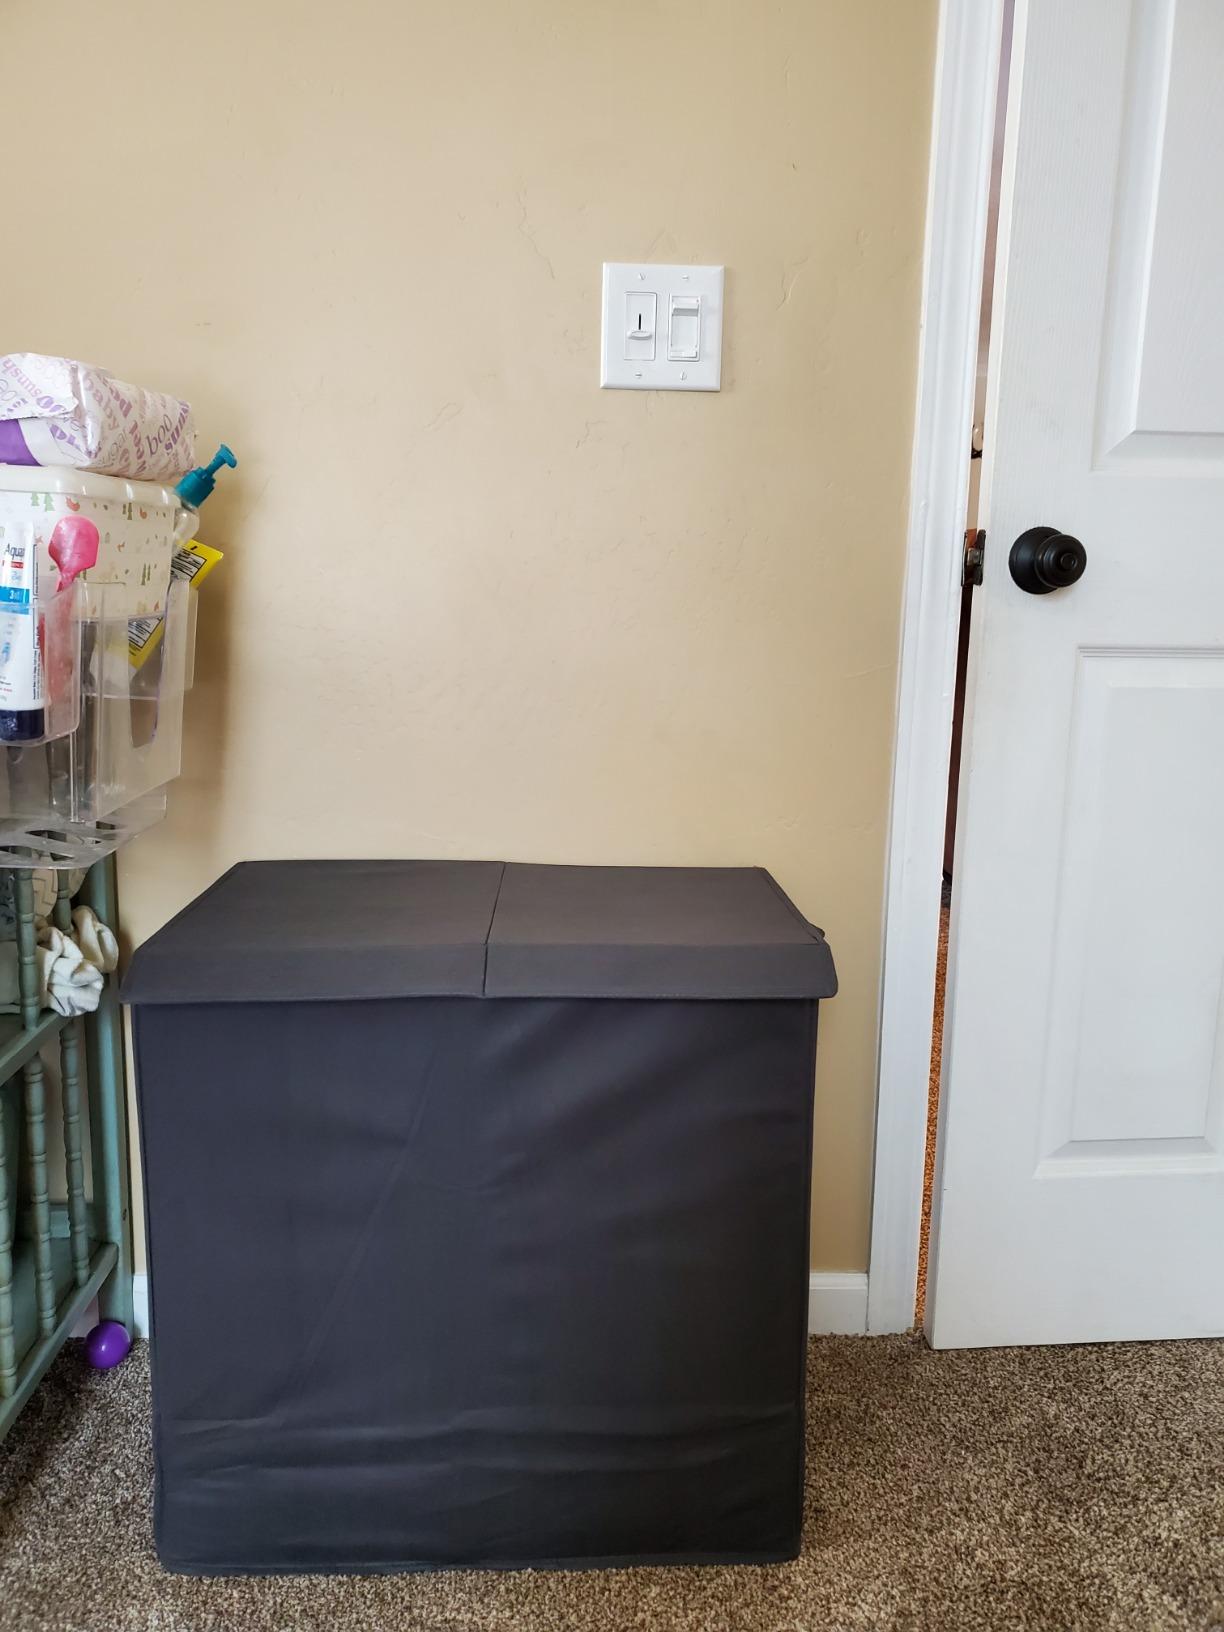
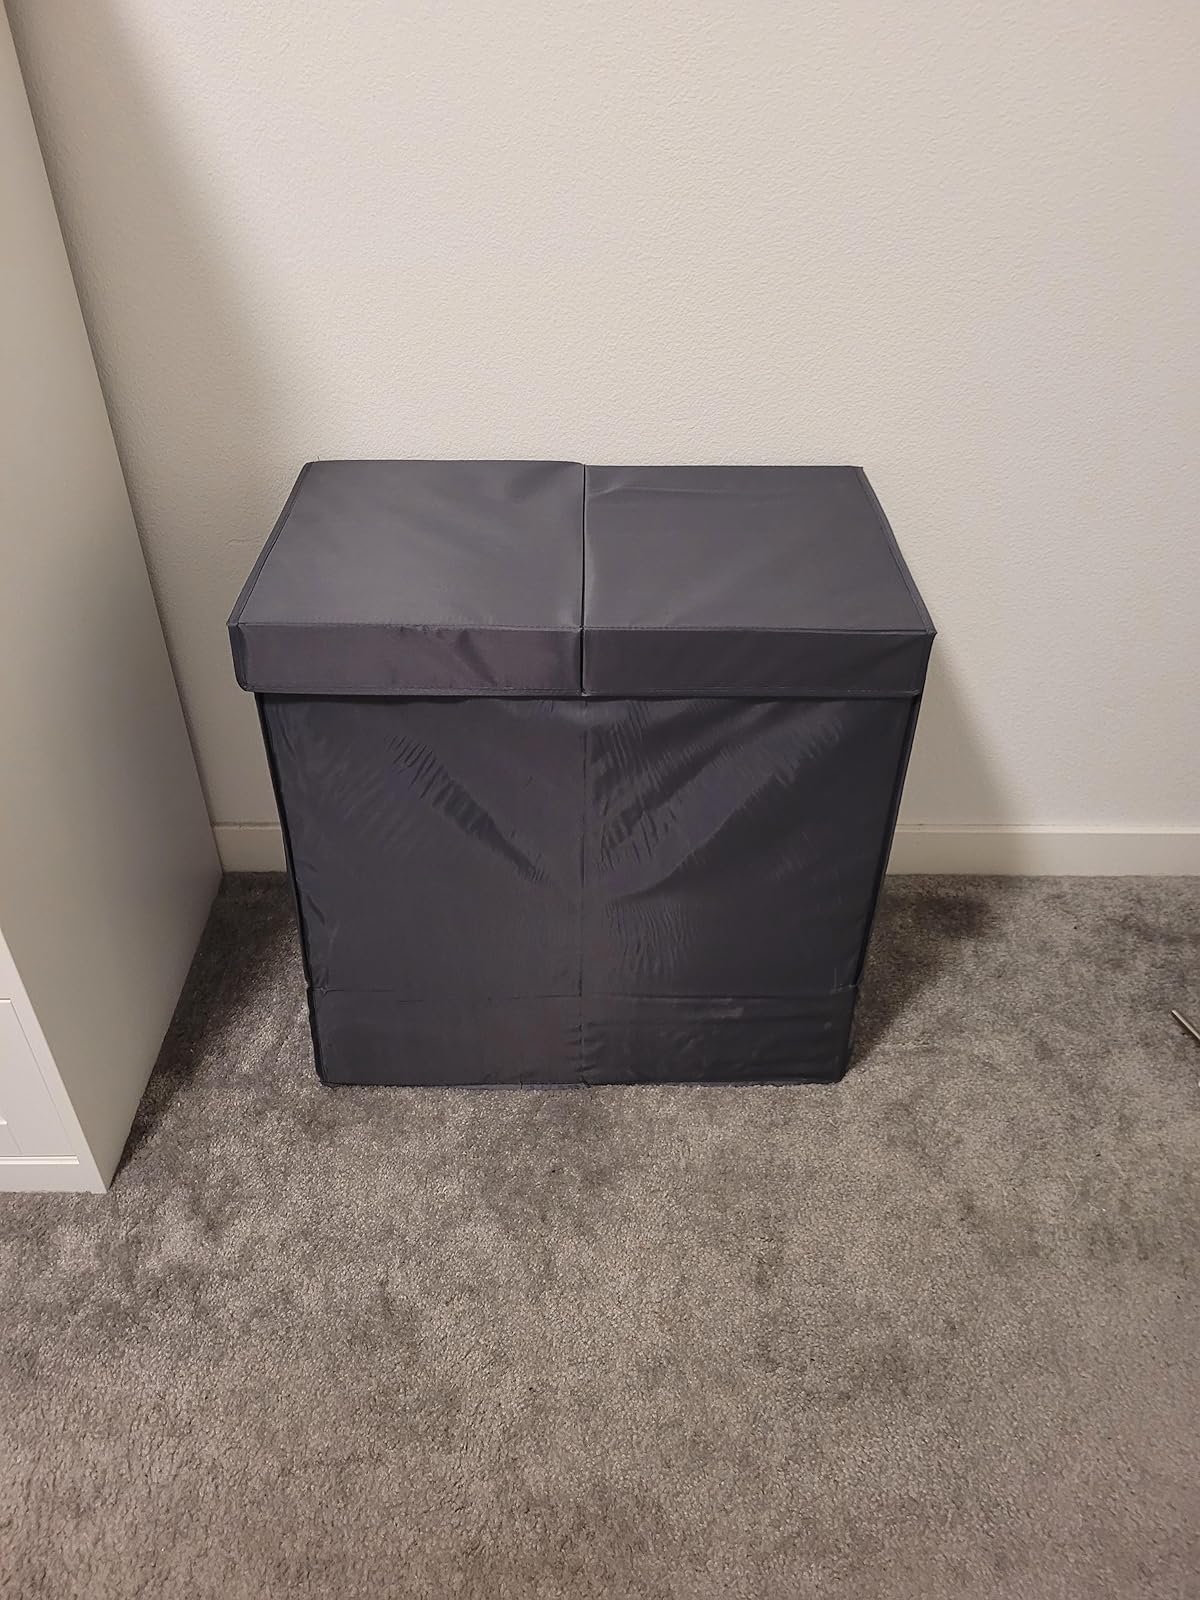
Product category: items_hamper
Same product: yes